Ernst Gall

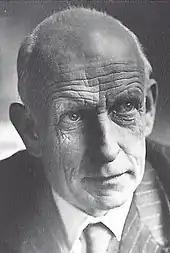

Ernst Emil Max Gall (17 February 1888 – 5 August 1958) was a German art historian and historic preservationist.